Patrick County, Virginia

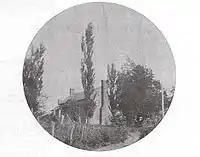
"Poplar Grove", Patrick County home of Col. Abram Penn

On October 24, 2004, a private corporate plane crashed on Bull Mountain, killing all eight passengers and two crew, including Busch Series racer Ricky Hendrick and Hendrick Motorsports lead engine builder Randy Dorton.